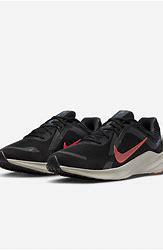
Brand: Nike
Model: Quest 5